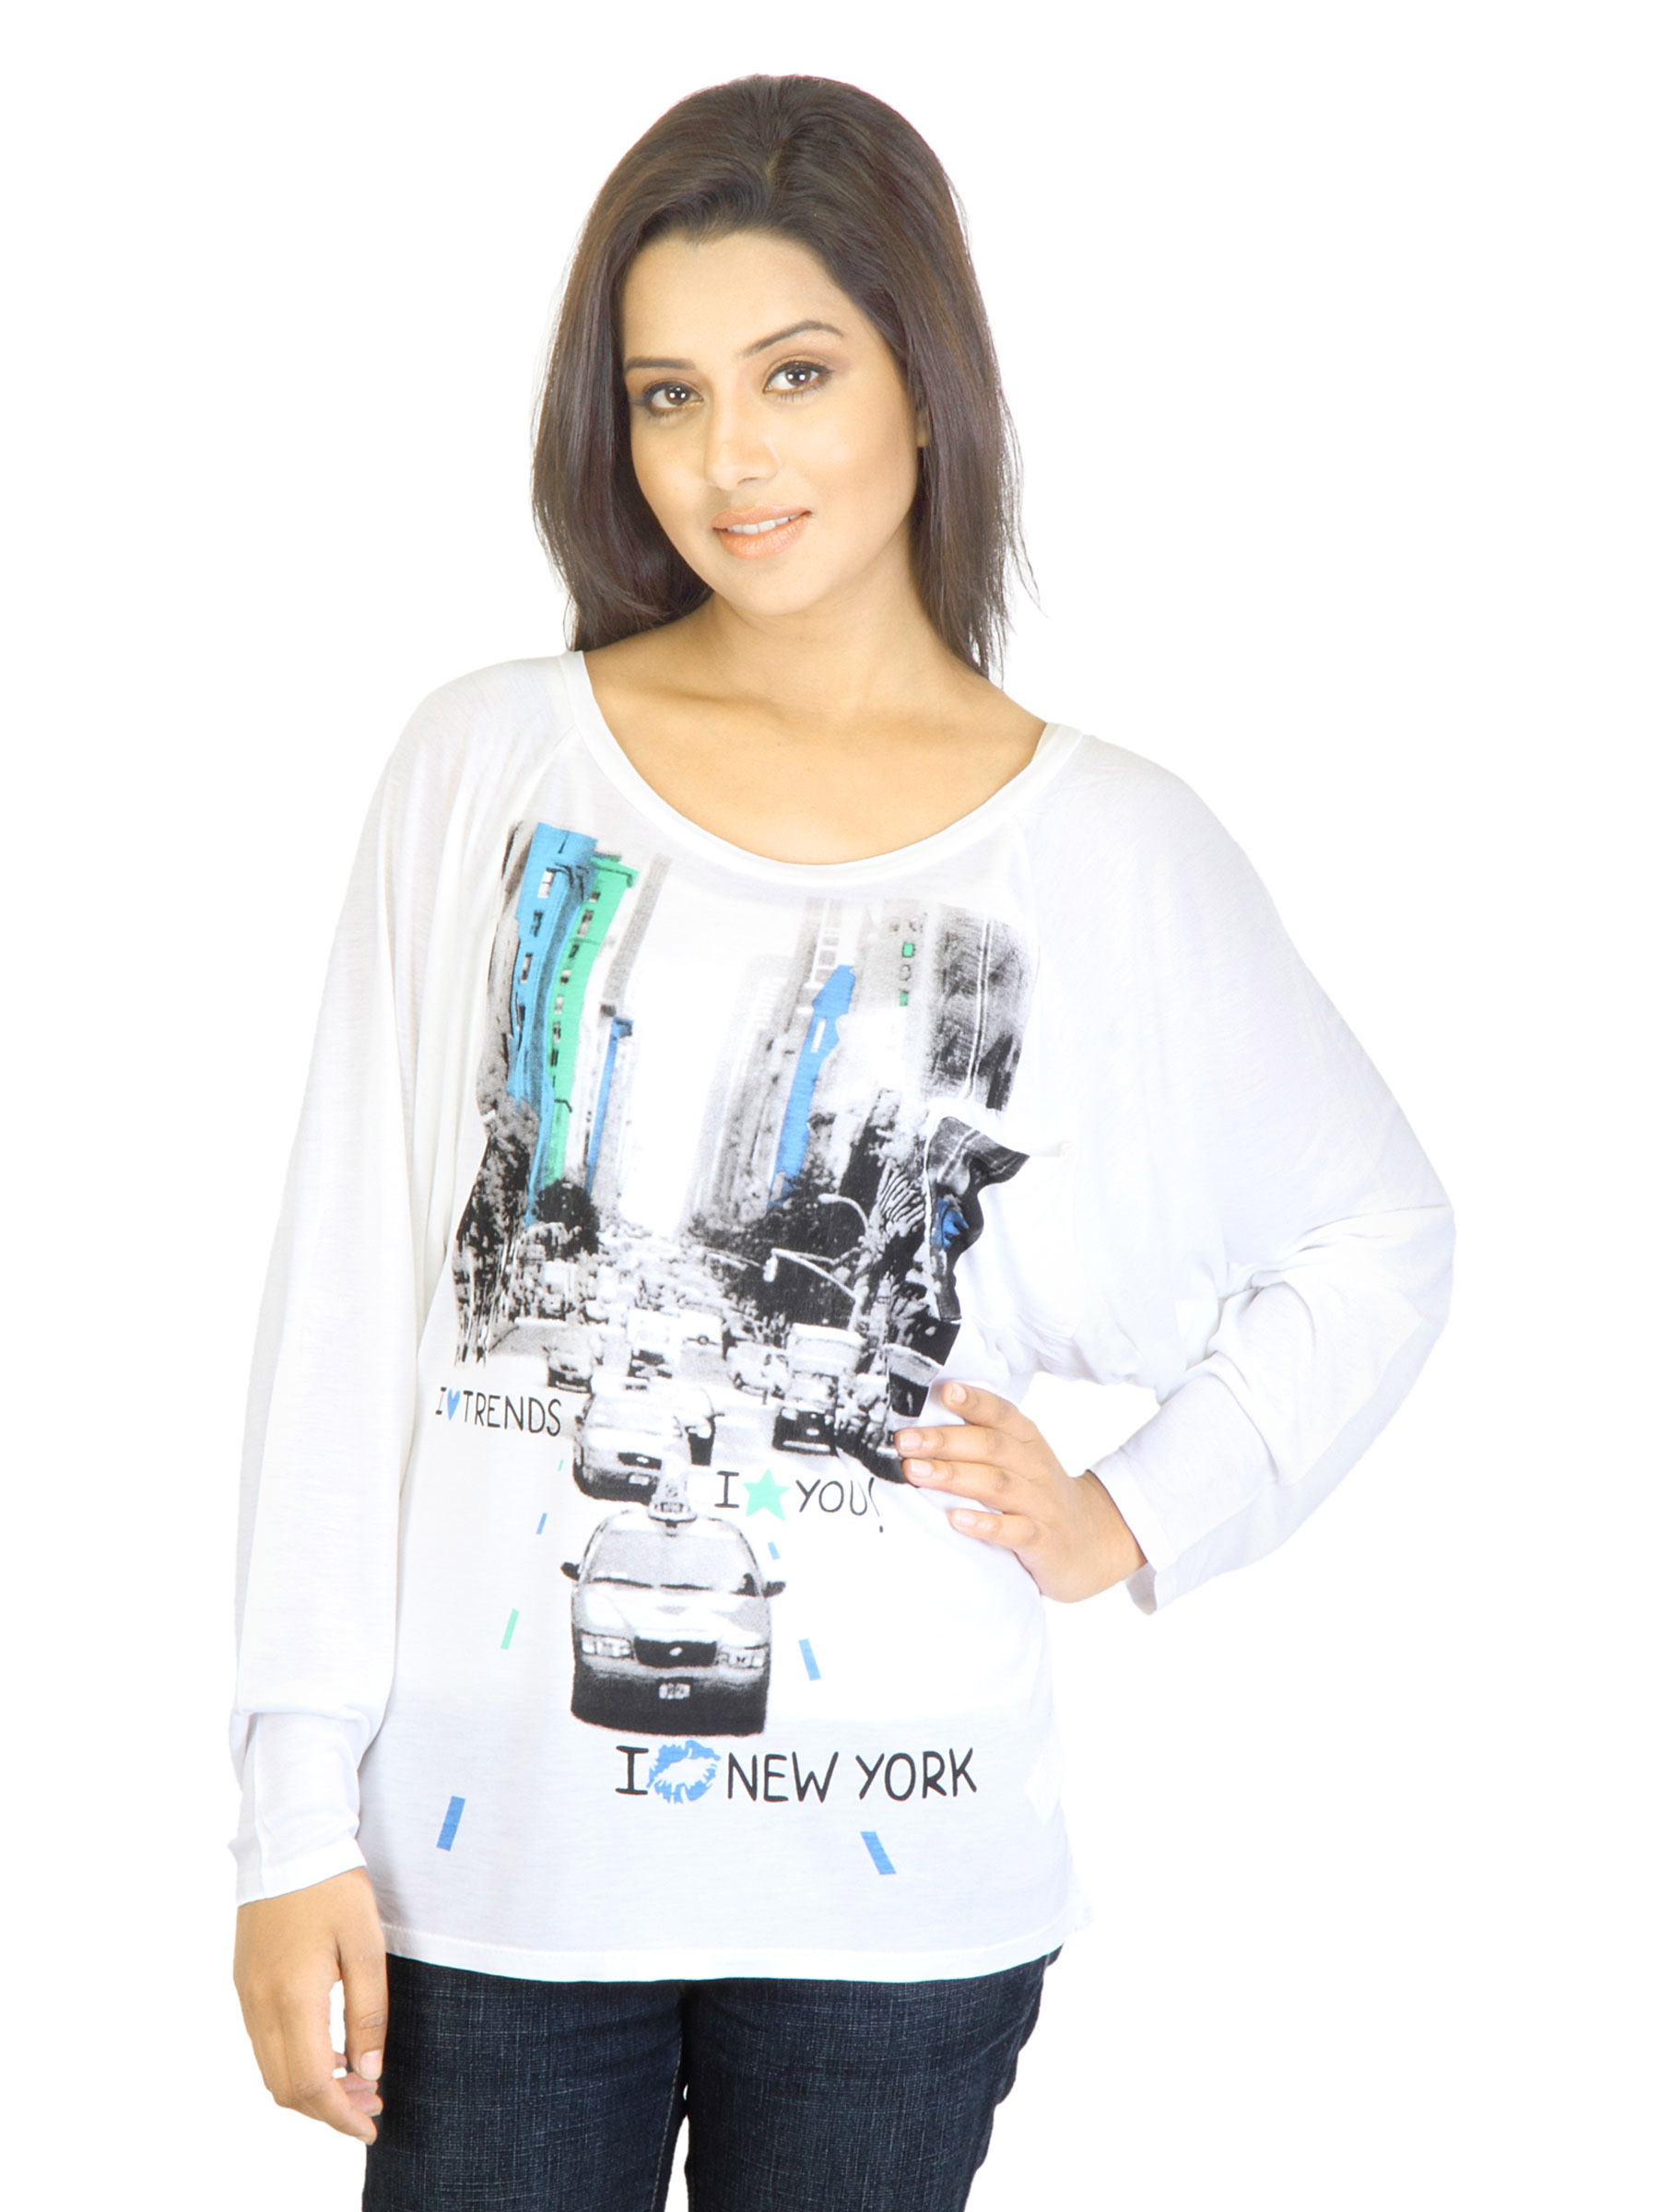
United Colors of Benetton Women White Printed T-shirt
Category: Apparel / Topwear / Tshirts
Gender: Women
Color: White
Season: Fall 2011
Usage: Casual